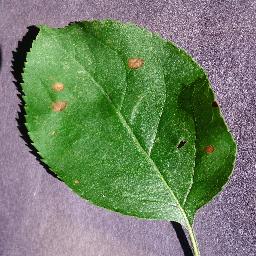
Label: Apple___Black_rot